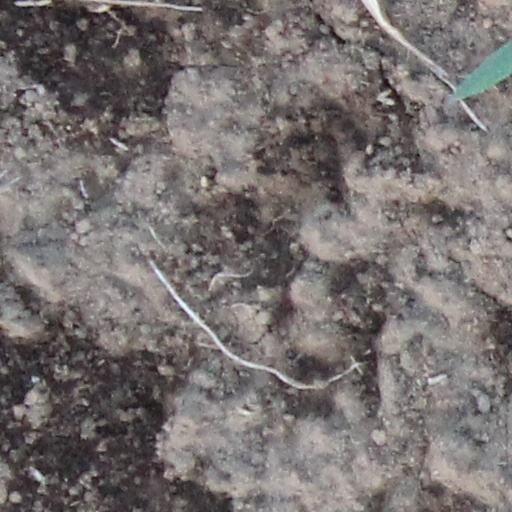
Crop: wheat